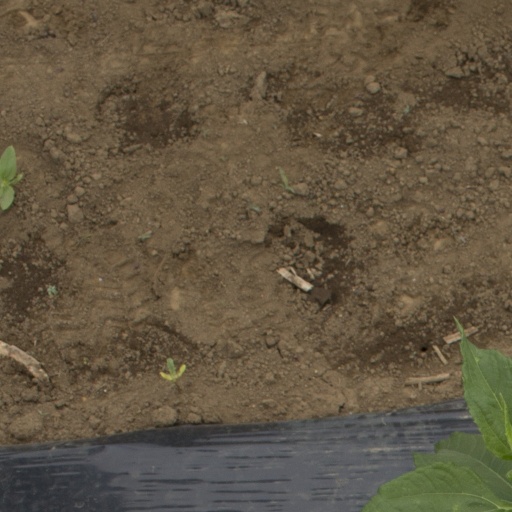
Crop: Jerusalem artichoke